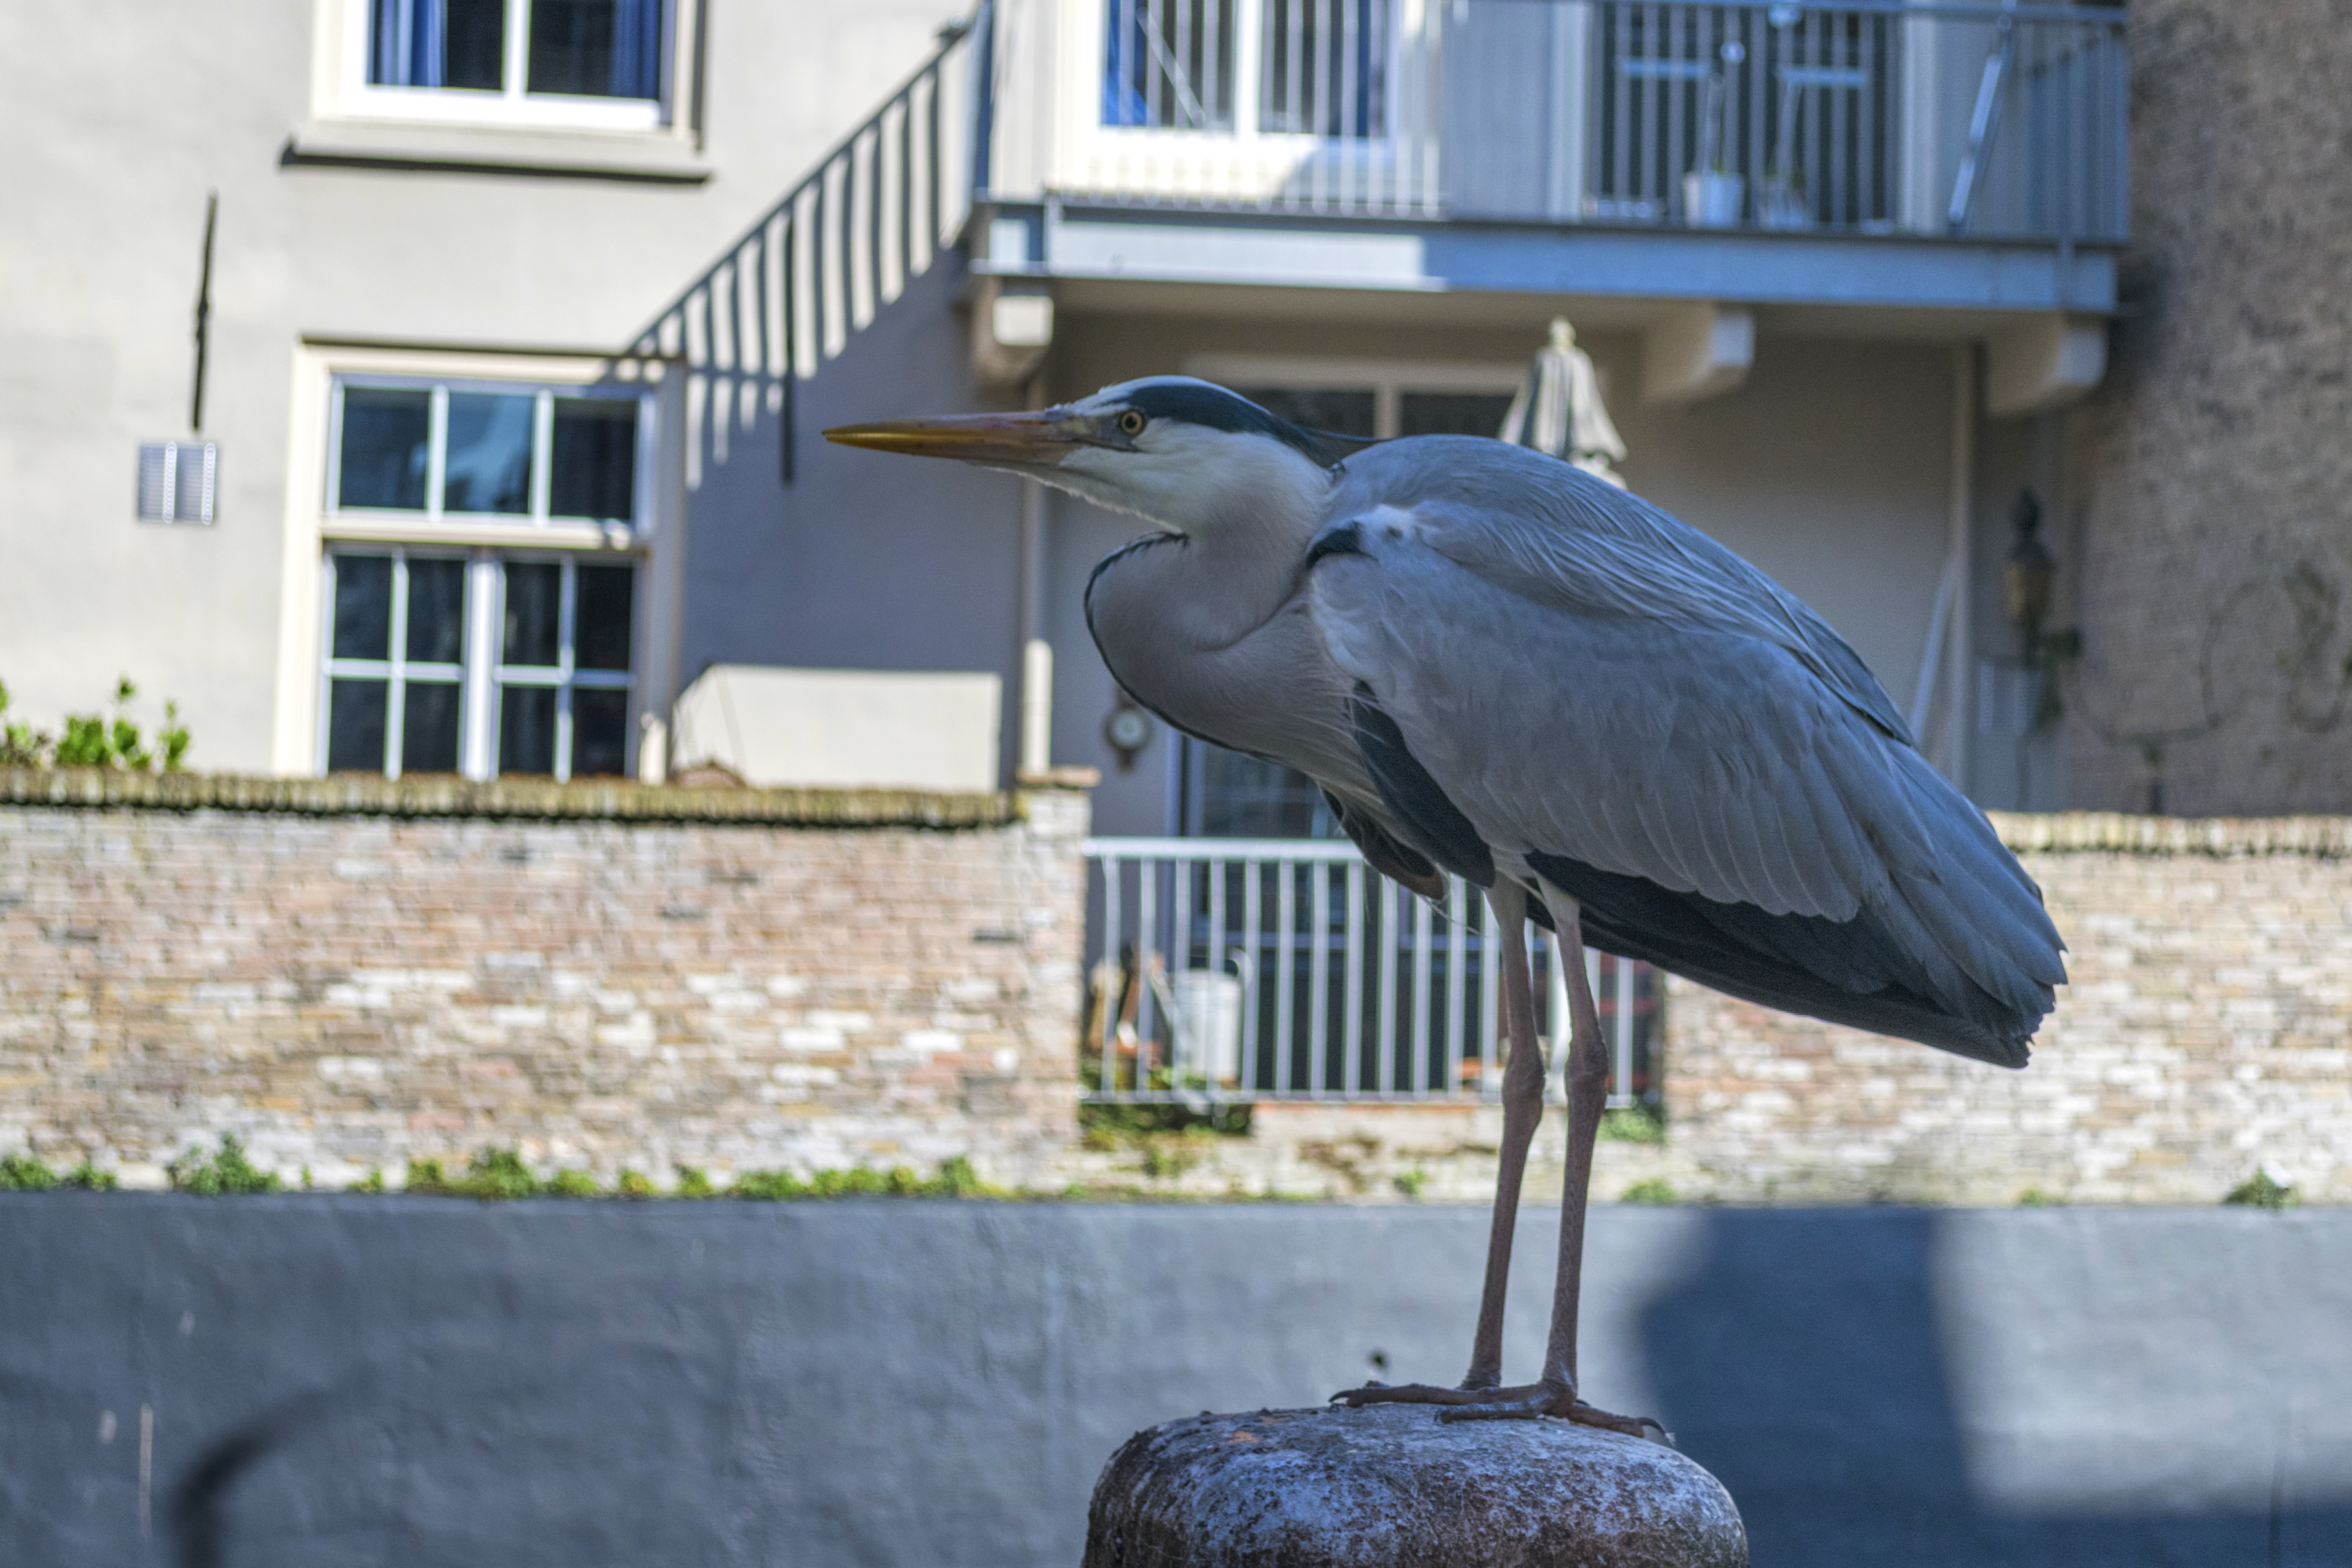
outdoor, bird, urban, zoo, blue, nikon, nederland, netherlands, outdoorphotography, urbanphotography, vogel, paulvandevelde, pdvandevelde, padagudaloma, dordrecht, nederlandinfotos, stadhuis, stadswandeling, reiger, voorstraathaven, lombardbrug